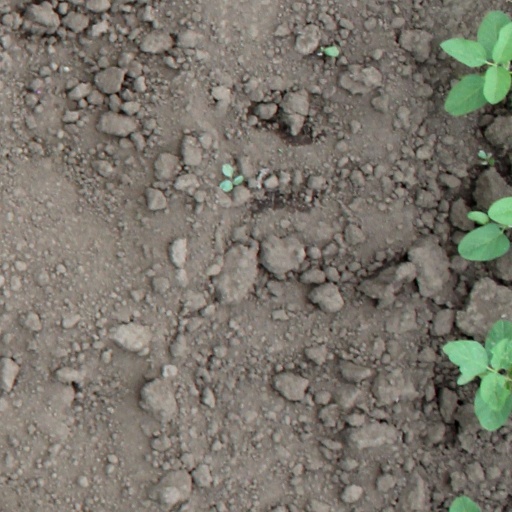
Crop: soybean